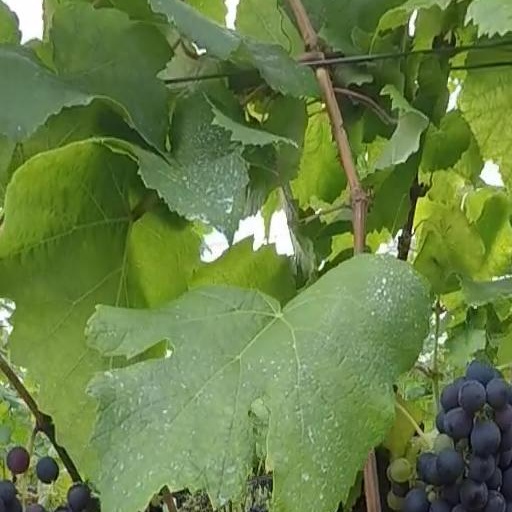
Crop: grape